Teofimo Lopez

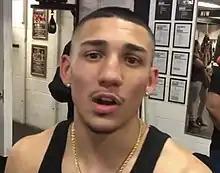
Lopez in 2019

Teófimo Andrés López Rivera (born July 30, 1997) is an American professional boxer. He has held multiple world championships in two weight classes, including the World Boxing Organization (WBO) and "The Ring" junior welterweight titles since 2023; previously he held the unified lightweight championship, as well as the "Ring" title, between 2019 and 2021.